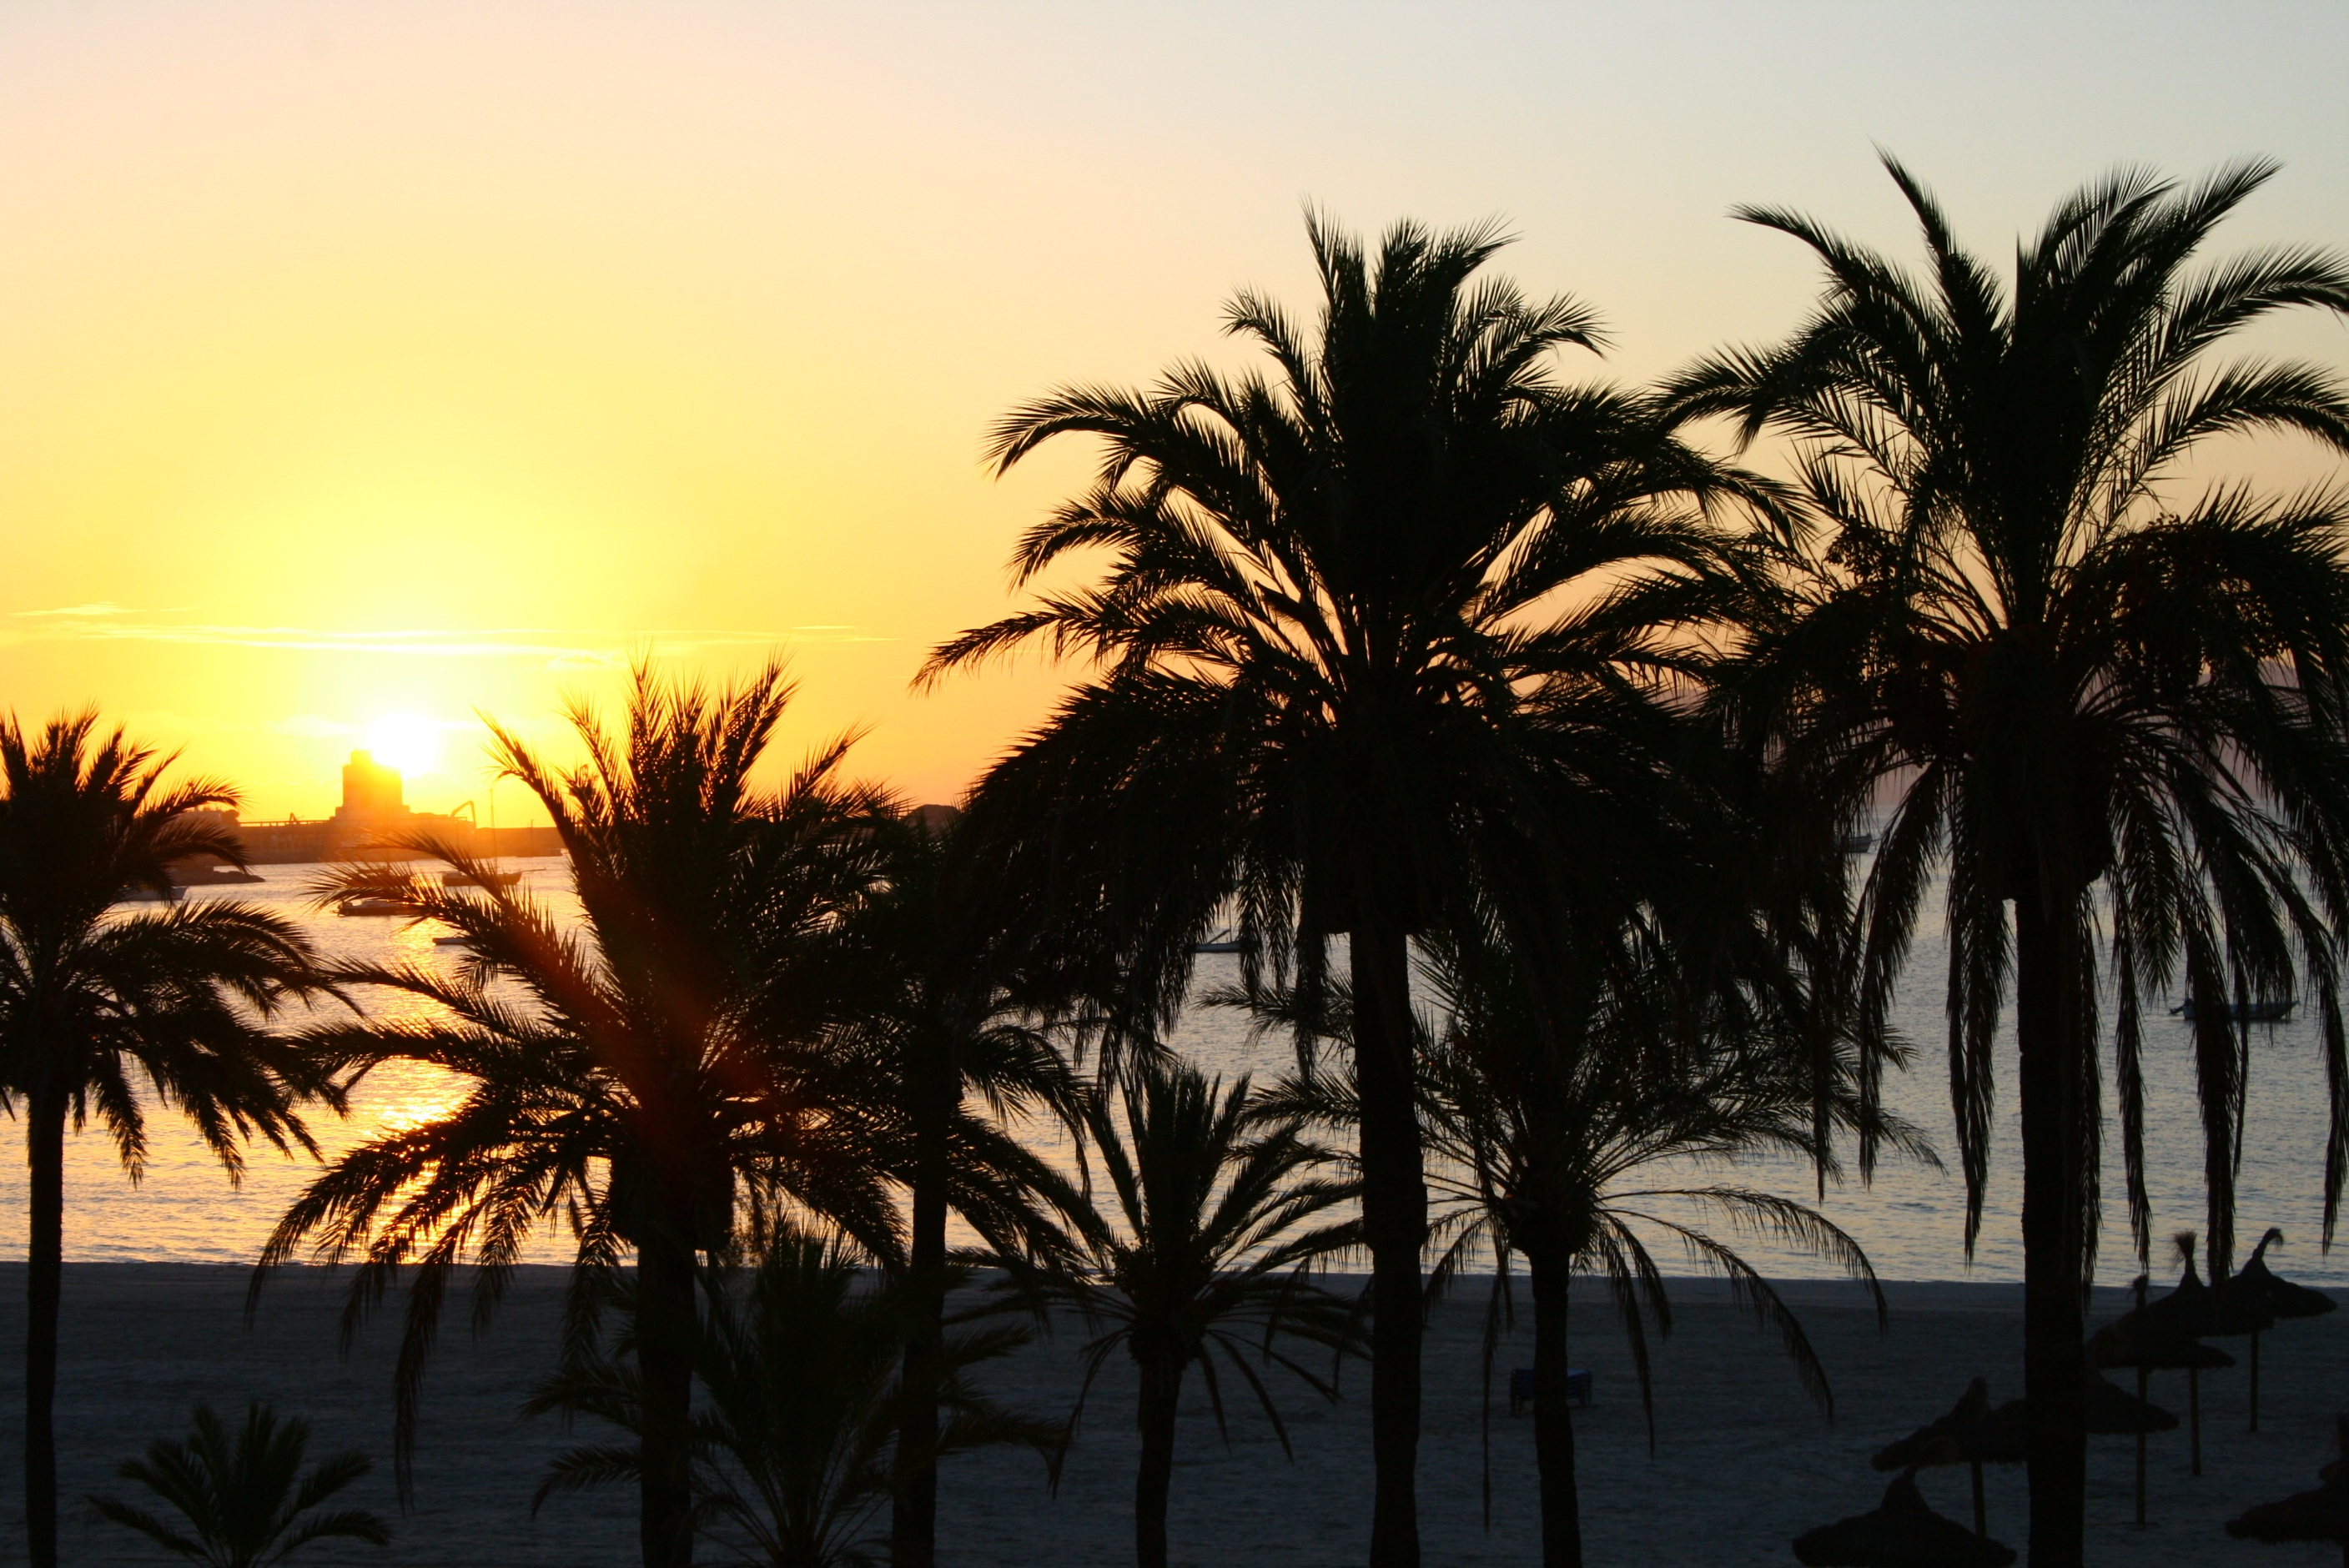
beach, tree, plant, sunrise, sunset, sunlight, morning, dawn, vacation, dusk, evening, savanna, palm trees, woody plant, arecales, palm family